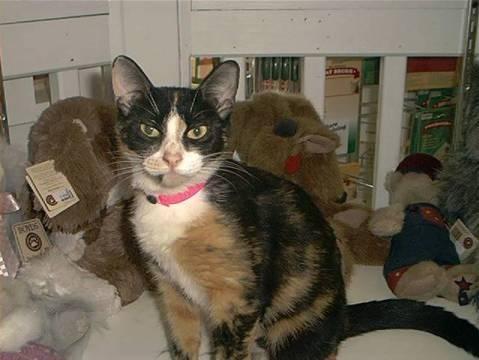
cat